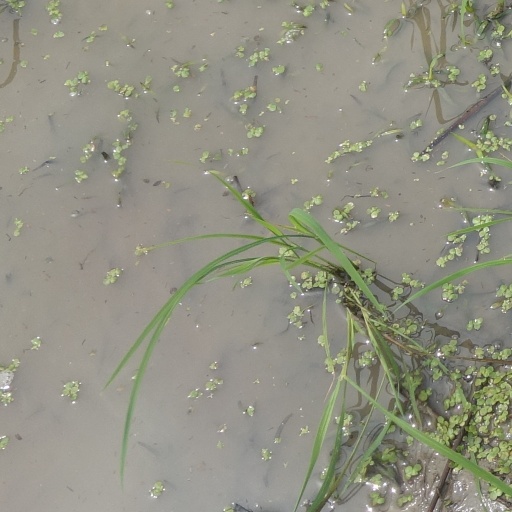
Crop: rice